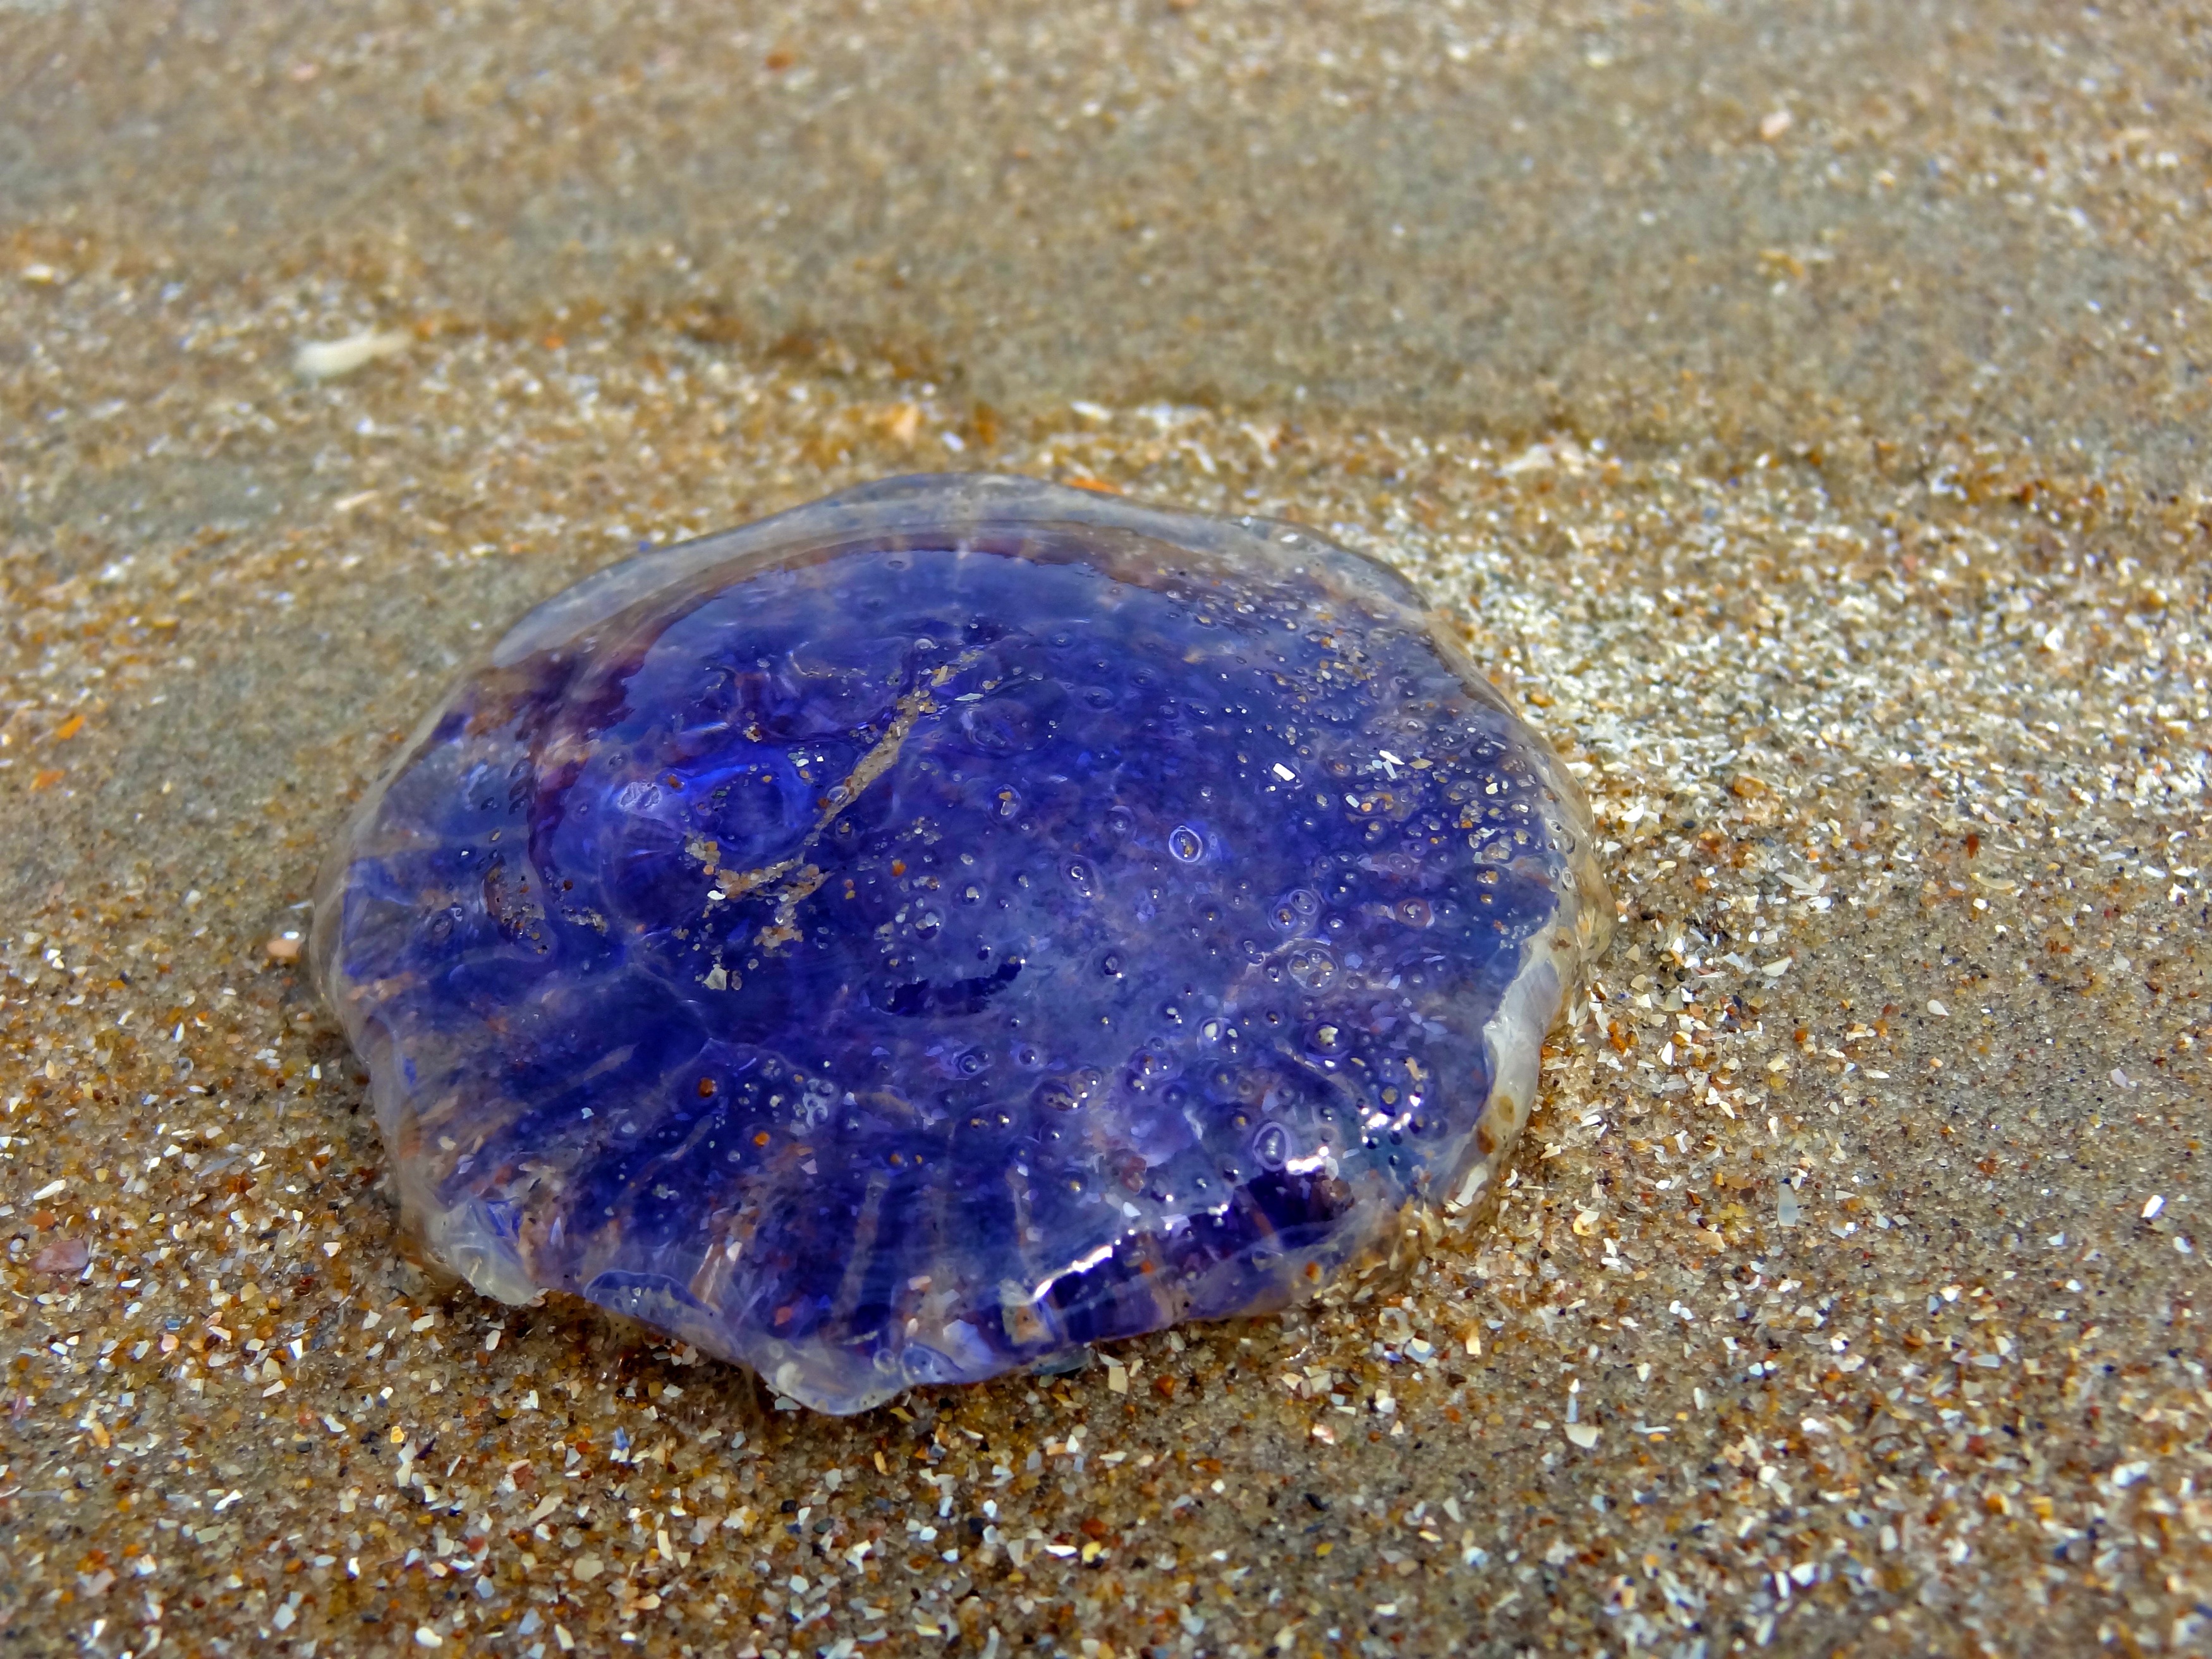
beach, sea, sand, rock, gift, holiday, jellyfish, blue, jewellery, toxic, north sea, nettle, gemstone, macro photography, schirmqualle, fashion accessory, poison jellyfish, cyanea lamarckii